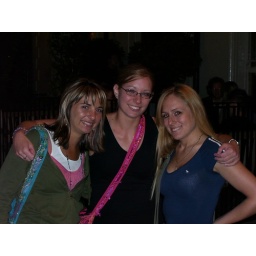
Us girls by the Thames river